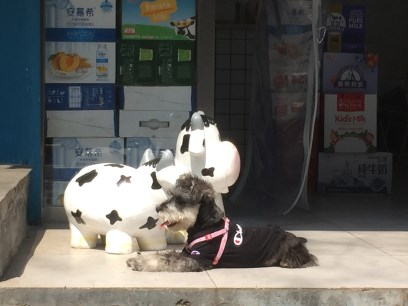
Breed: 2342-n000102-miniature_schnauzer